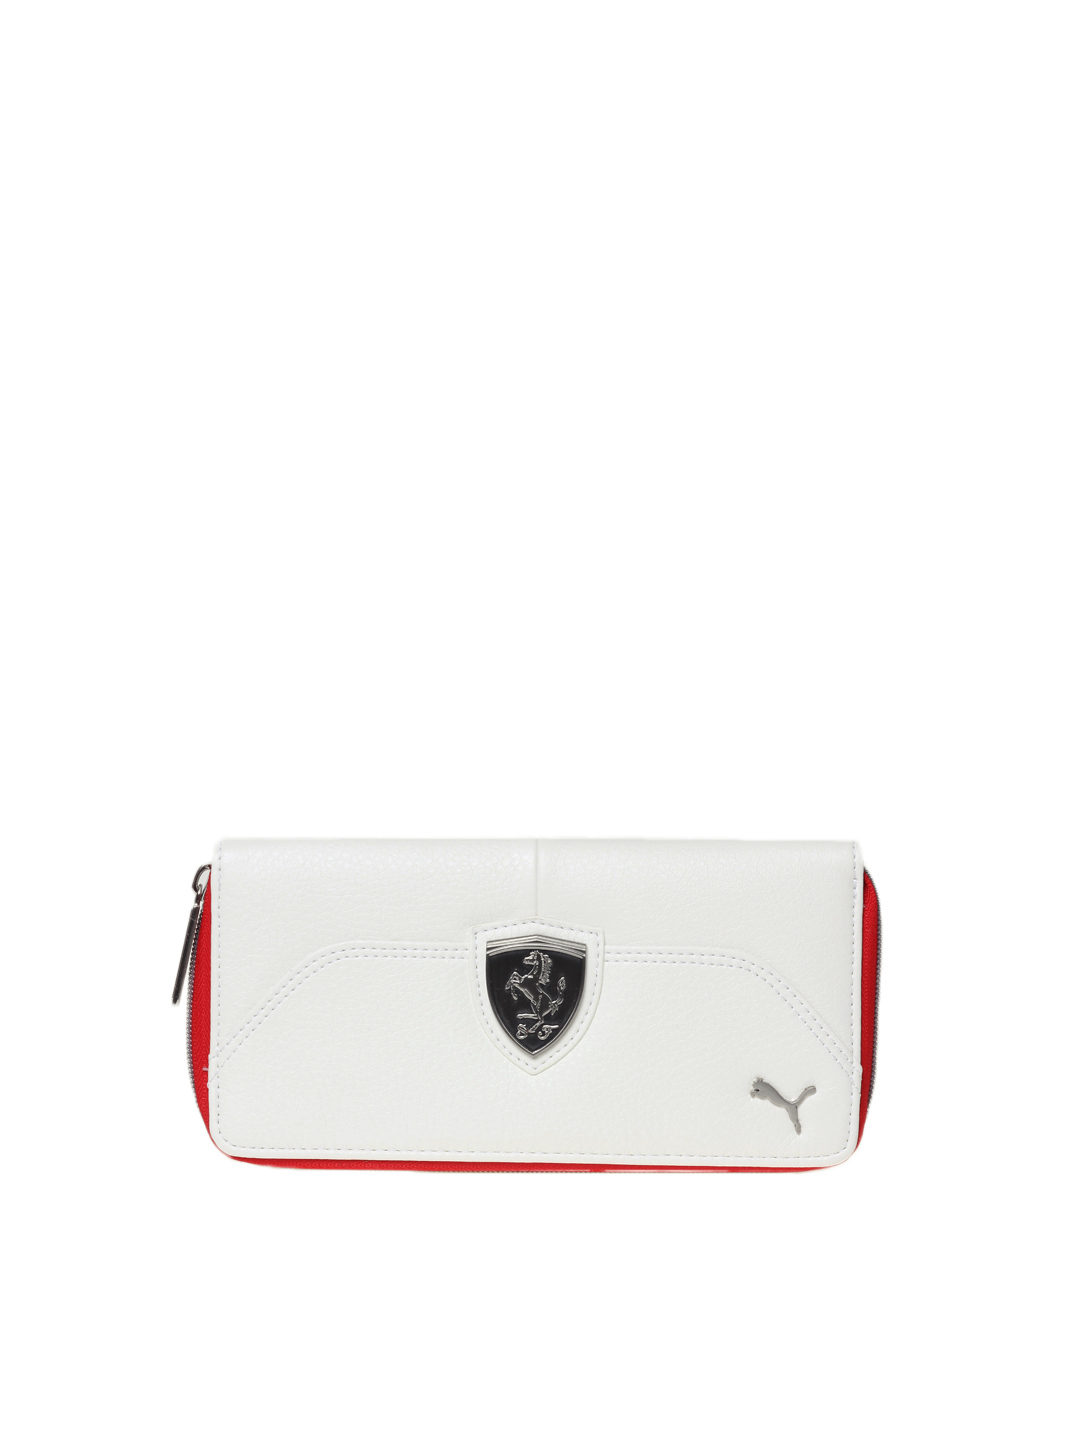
Puma Women White Ferrari Wallet
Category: Accessories / Wallets / Wallets
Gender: Women
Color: White
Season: Summer 2012
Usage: Casual